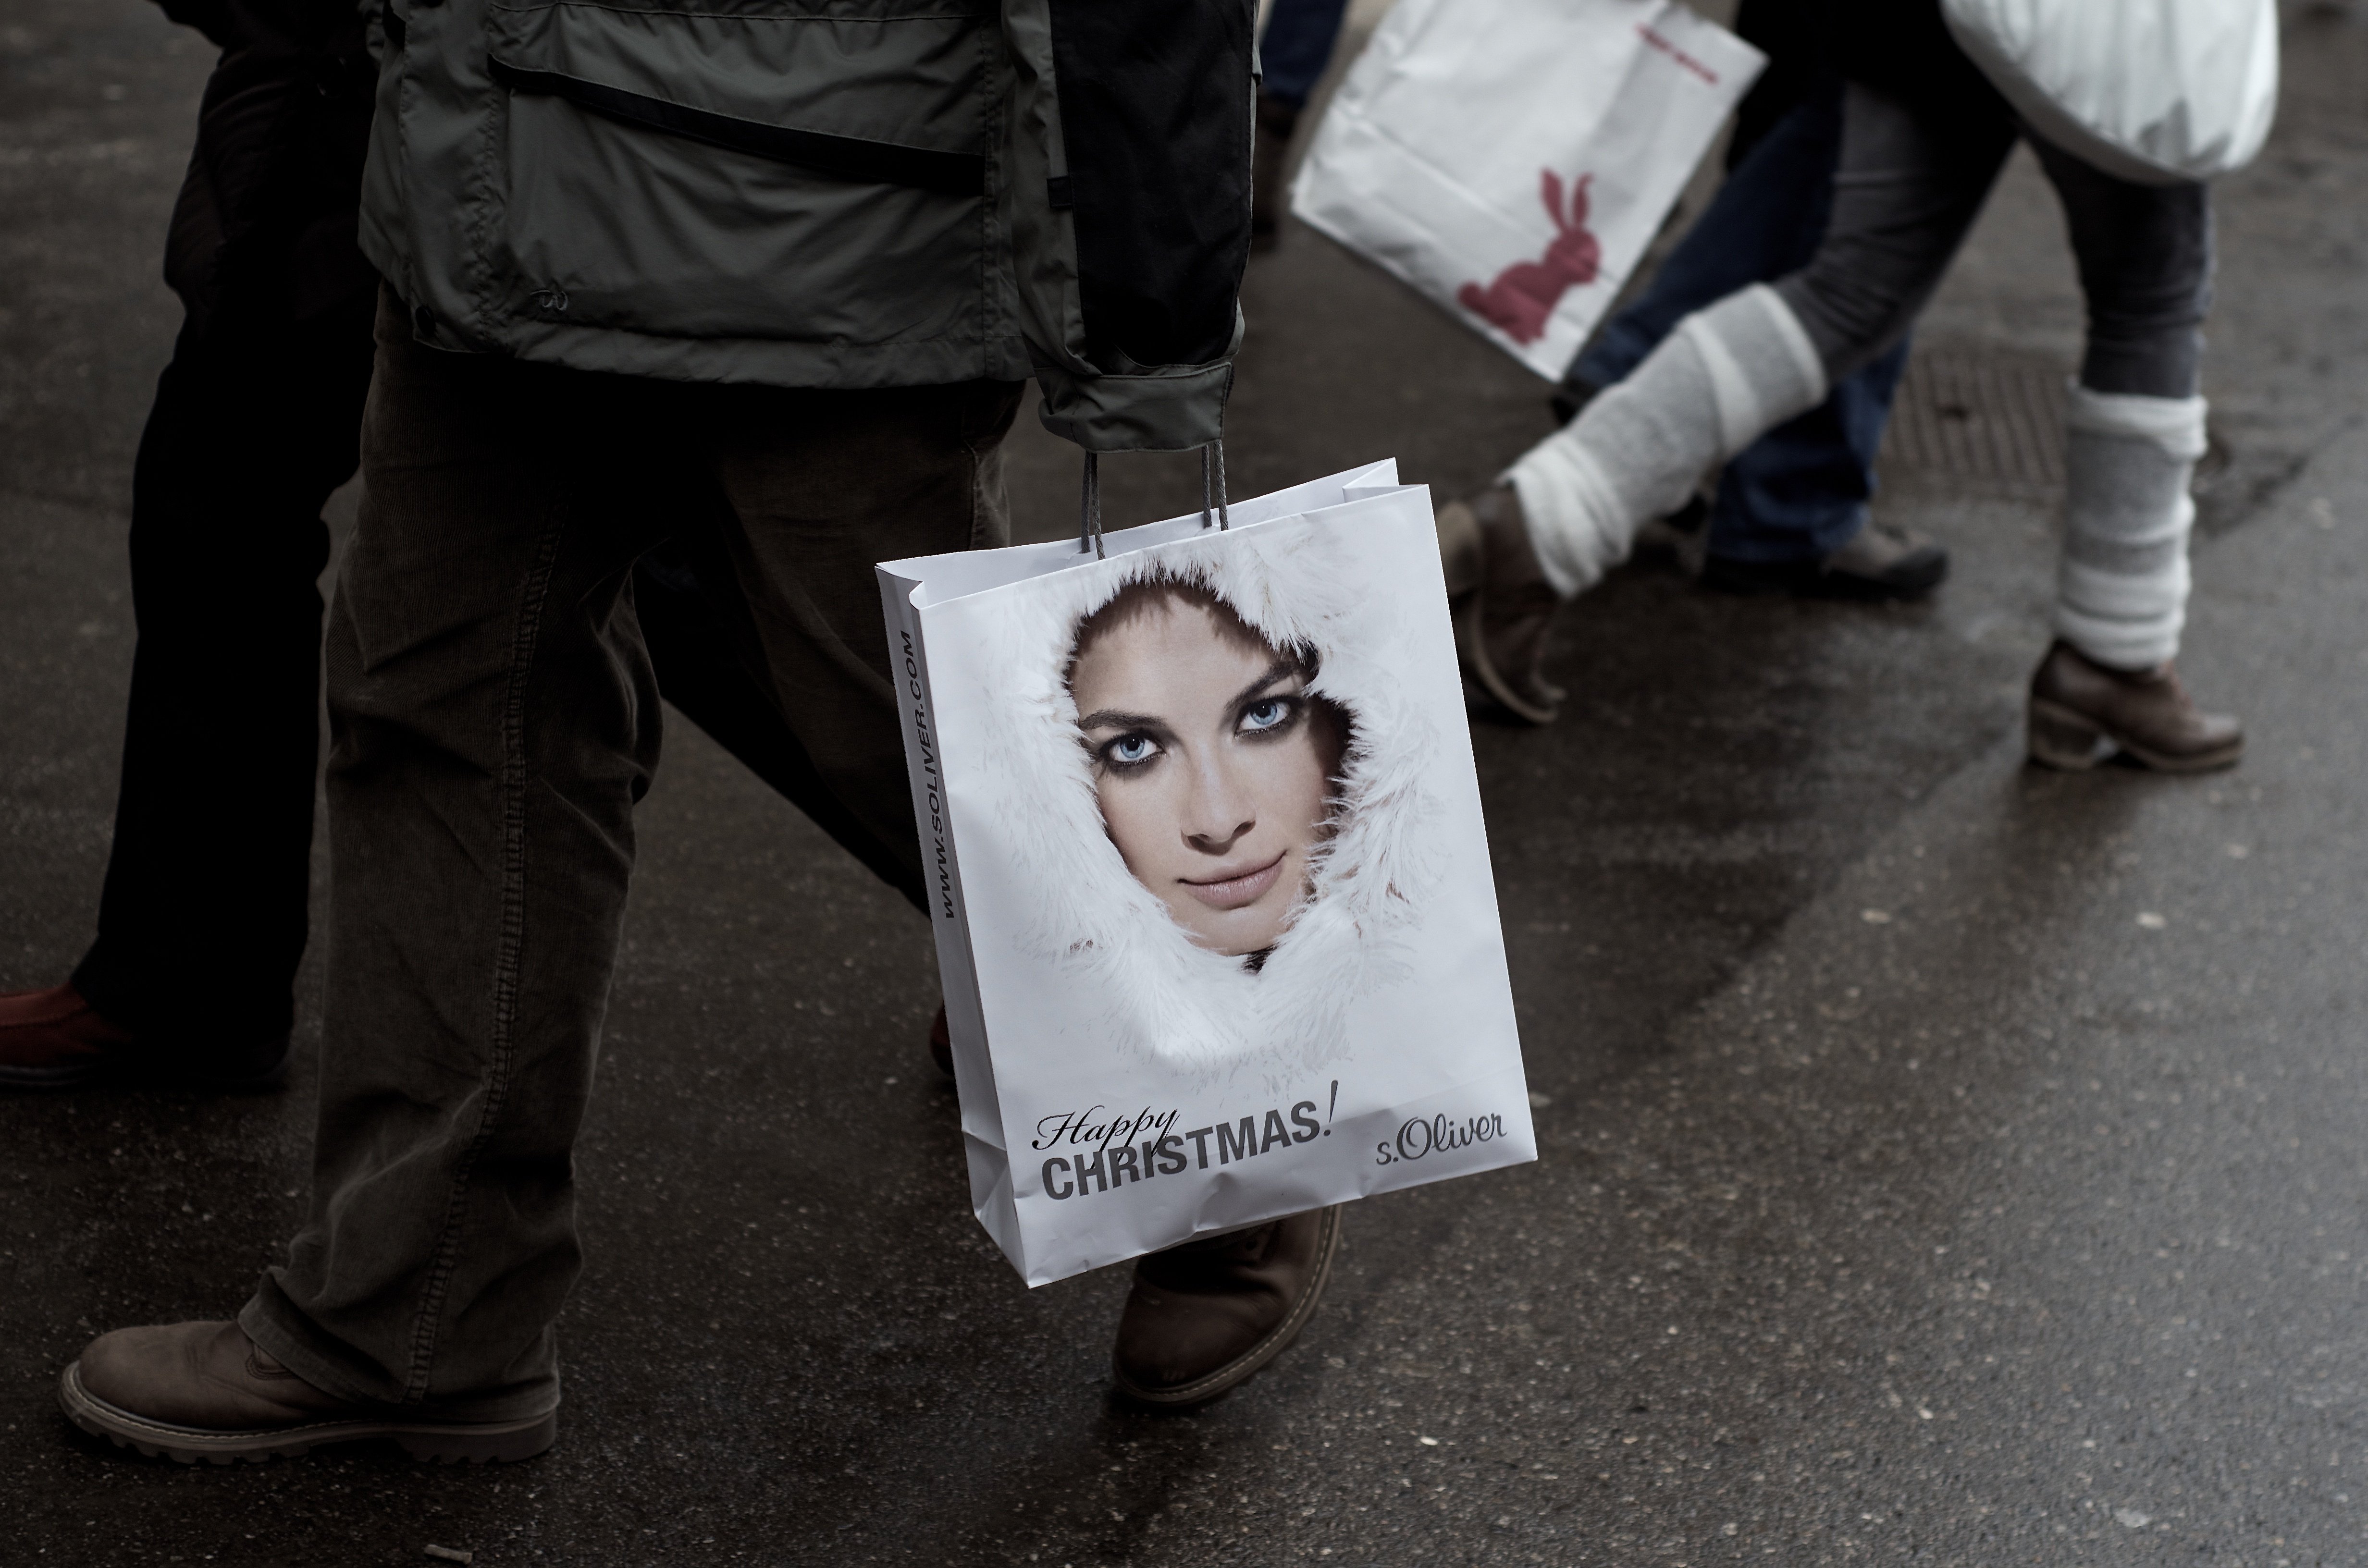
road, white, street, photography, ebook, spring, color, training, black, streetphotography, flickr, thomas, video, olympus, omd, fuji, leica, monochrom, leuthard, hcb, thomasleuthard, streettogs